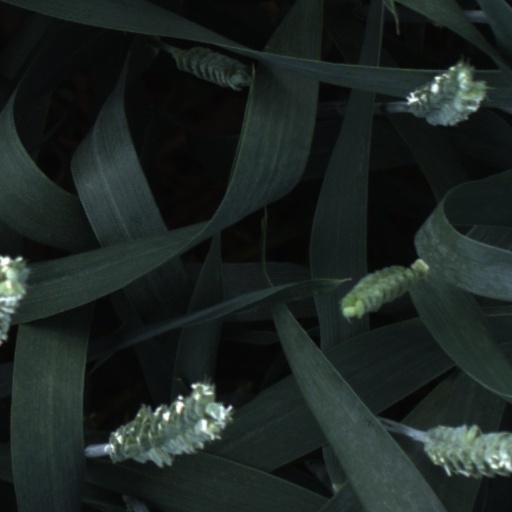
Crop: wheat